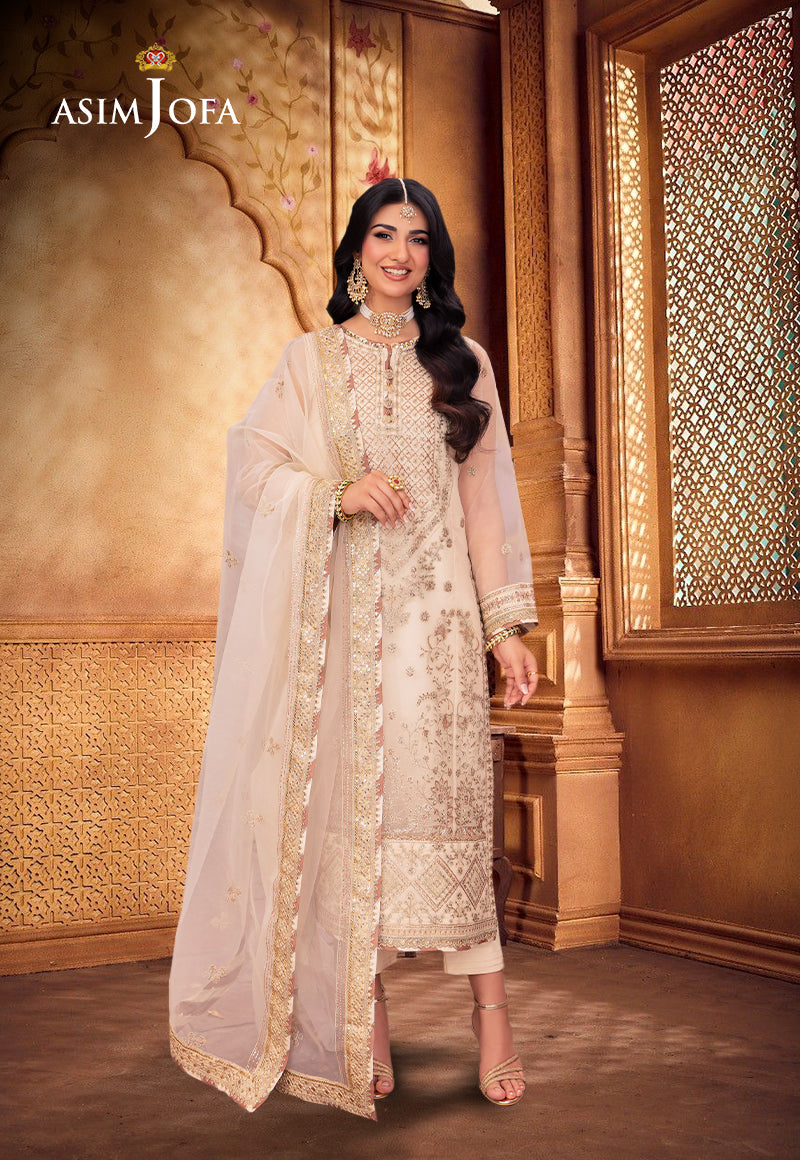
cream embroidered salwar suit